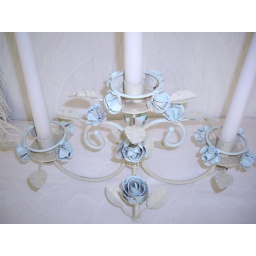
old candleholder in blue and white